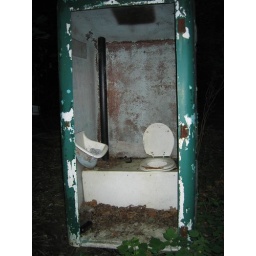
Final view of the random chemical toilet that we found in the woods near the fire house at Rockland Lake.